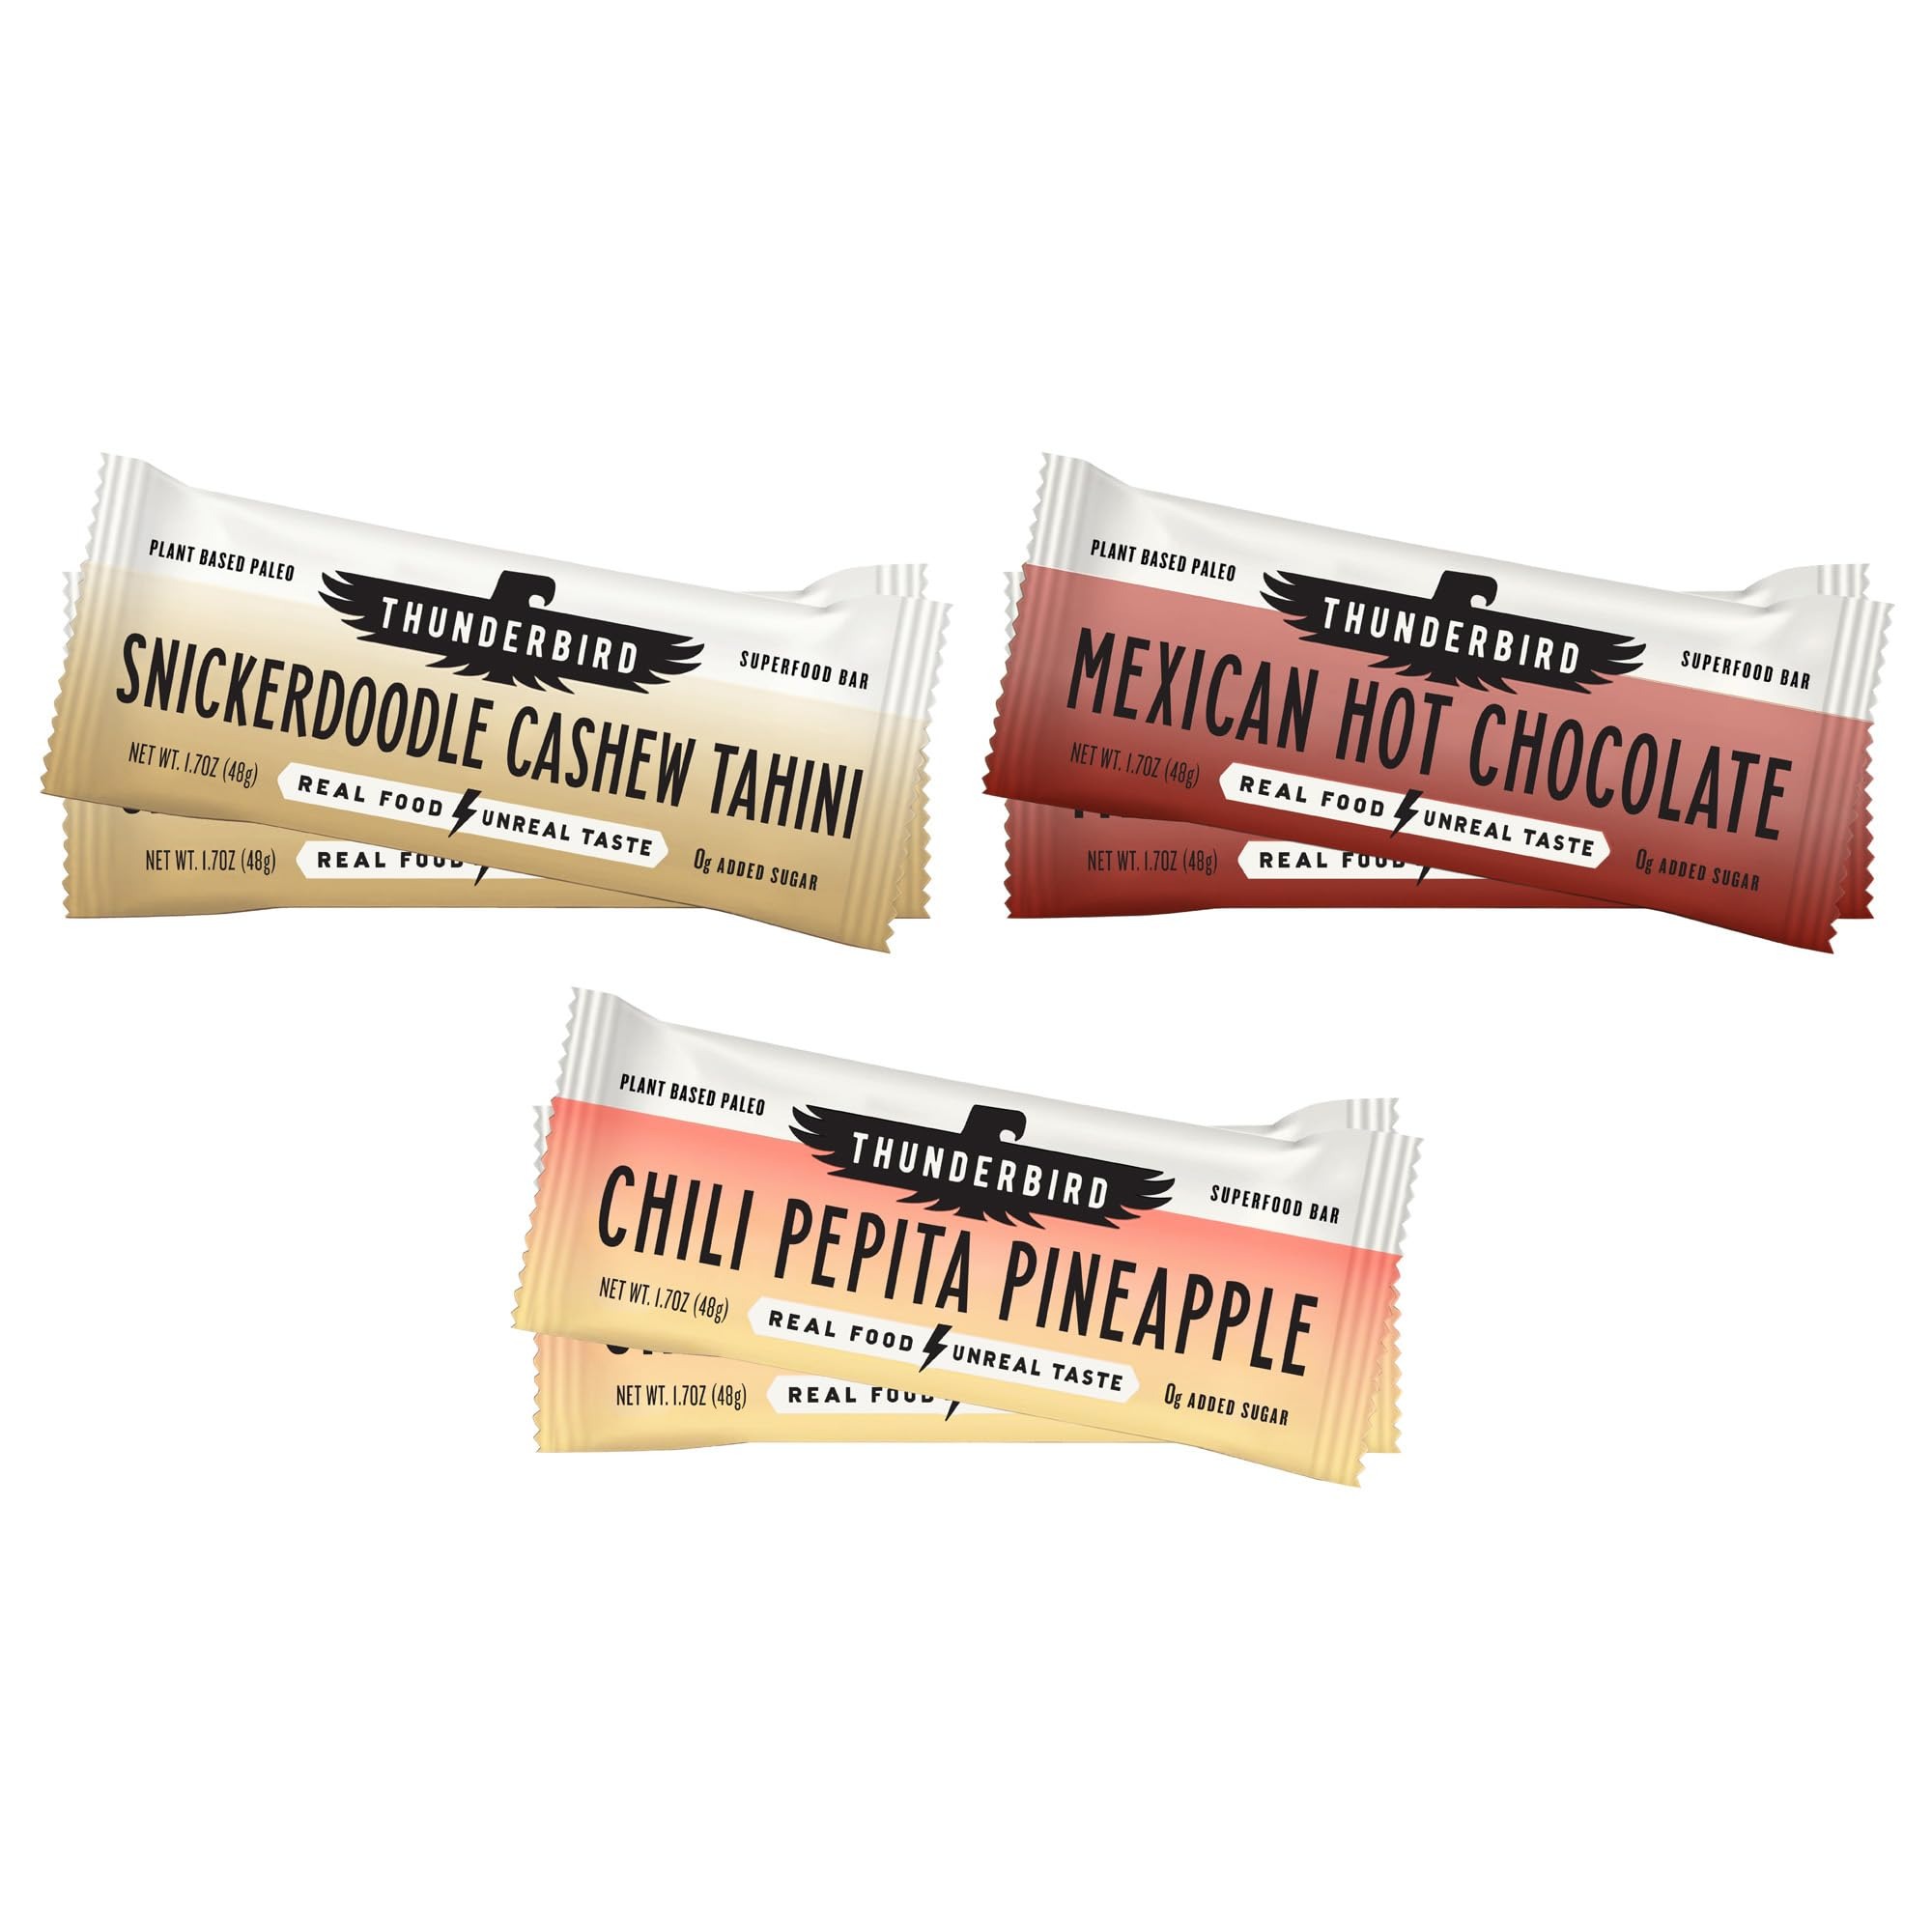
Item Name: Thunderbird Bars Energy Snack, Gluten-Free with Protein, Healthy Real Food, Vegan Paleo Non-GMO, No Added Sugar, Sweet Spicy Savory Variety Flavor Pack (6 Count, 2 of Each Flavor, 1.7 oz. Bars)
Bullet Point 1: Healthy Energy Bars with Protein & Fiber. Thunderbird paleo and vegan bars are fruit-forward, nutrition-rich protein bars that taste amazing. Made from real ingredients like dates, nuts, chia seeds, chocolate covered fruit and more – these bars are the perfect way to fuel active lifestyles with the satisfaction of something sweet. Energy bars biking, jogging, training, you name it! Protein bars best for fast energy and fuel.
Bullet Point 2: Gluten Free Bars, Paleo Vegan Protein Bars. Thunderbird carbohydrate energy bars are Paleo Certified, Gluten Free Certified, Non-GMO Project Verified and Kosher Certified. They make for a great coffee bar to have with your drink in the morning or as a paleo diet bar. Your new go-to fruit and nut bars and human food bar for all adventures under the sun!
Bullet Point 3: All Natural & Non-GMO Real Food Bars. Simple blends of whole fruits, nuts, seeds and spices, these Thunderbird snack bars only contain wholesome ingredients that you can pronounce, which is what makes these crafted energy bars a great source of nutrients! And these are no basic grain free granola bars, my friend.
Bullet Point 4: No Added Sugar, Dairy-Free, Soy-Free. Less is more over here at Thunderbird. Our dried fruits add all the natural sweetness needed with zero added sugar (real or artificial), agave, syrup or honey. These nutritional bars are easy to digest whether you are working hard or playing hard. Use them as a boost in the morning as breakfast bars when you're on the go! Fig bars gluten free, snacks brain and energy bars, gluten free bars protein – we've got you covered!
Bullet Point 5: Family & Kid Friendly. Inspired by athletes and made for everyone, Thunderbird all natural energy bars were founded and crafted in Austin, TX by endurance athletes who wanted real food for pure energy paired with great taste. Truly the healthy alternative to “energy” bars, our paleo protein bars work great to fuel your hiking, biking, trail running, or outdoor activities. A must have for anyone's vegan snack box collection! These endurance & energy bars are sure to fuel your next adventures.
Product Description: "Thunderbird Superfood Energy Bars. Fruit-forward, nutrition-rich snacks made with only fruits, nuts, seeds and spices. Available in incredibly unique, delicious flavors. And hey, if you can't choose, snag a variety pack! Zero Added Sugar Vegan Paleo Dairy-Free Gluten-Free Soy-Free Grain-Free Plant-Based Non-GMO Kosher. Stay Hungry for Adventure. Enjoy a bar before, during or after bike rides, sunrise walks, playground dates, jogging, yoga, lunches on-the-go, morning commutes and beyond. Because here's the deal: Adventures come in all shapes and sizes and they're more fun with a delicious snack. From training for a marathon or conquering an epic hike all the way to beating your kiddo at basketball in the driveway or cozying up with a new book... Thunderbird's here for you."
Value: 10.2
Unit: Ounce

Price: 18.99